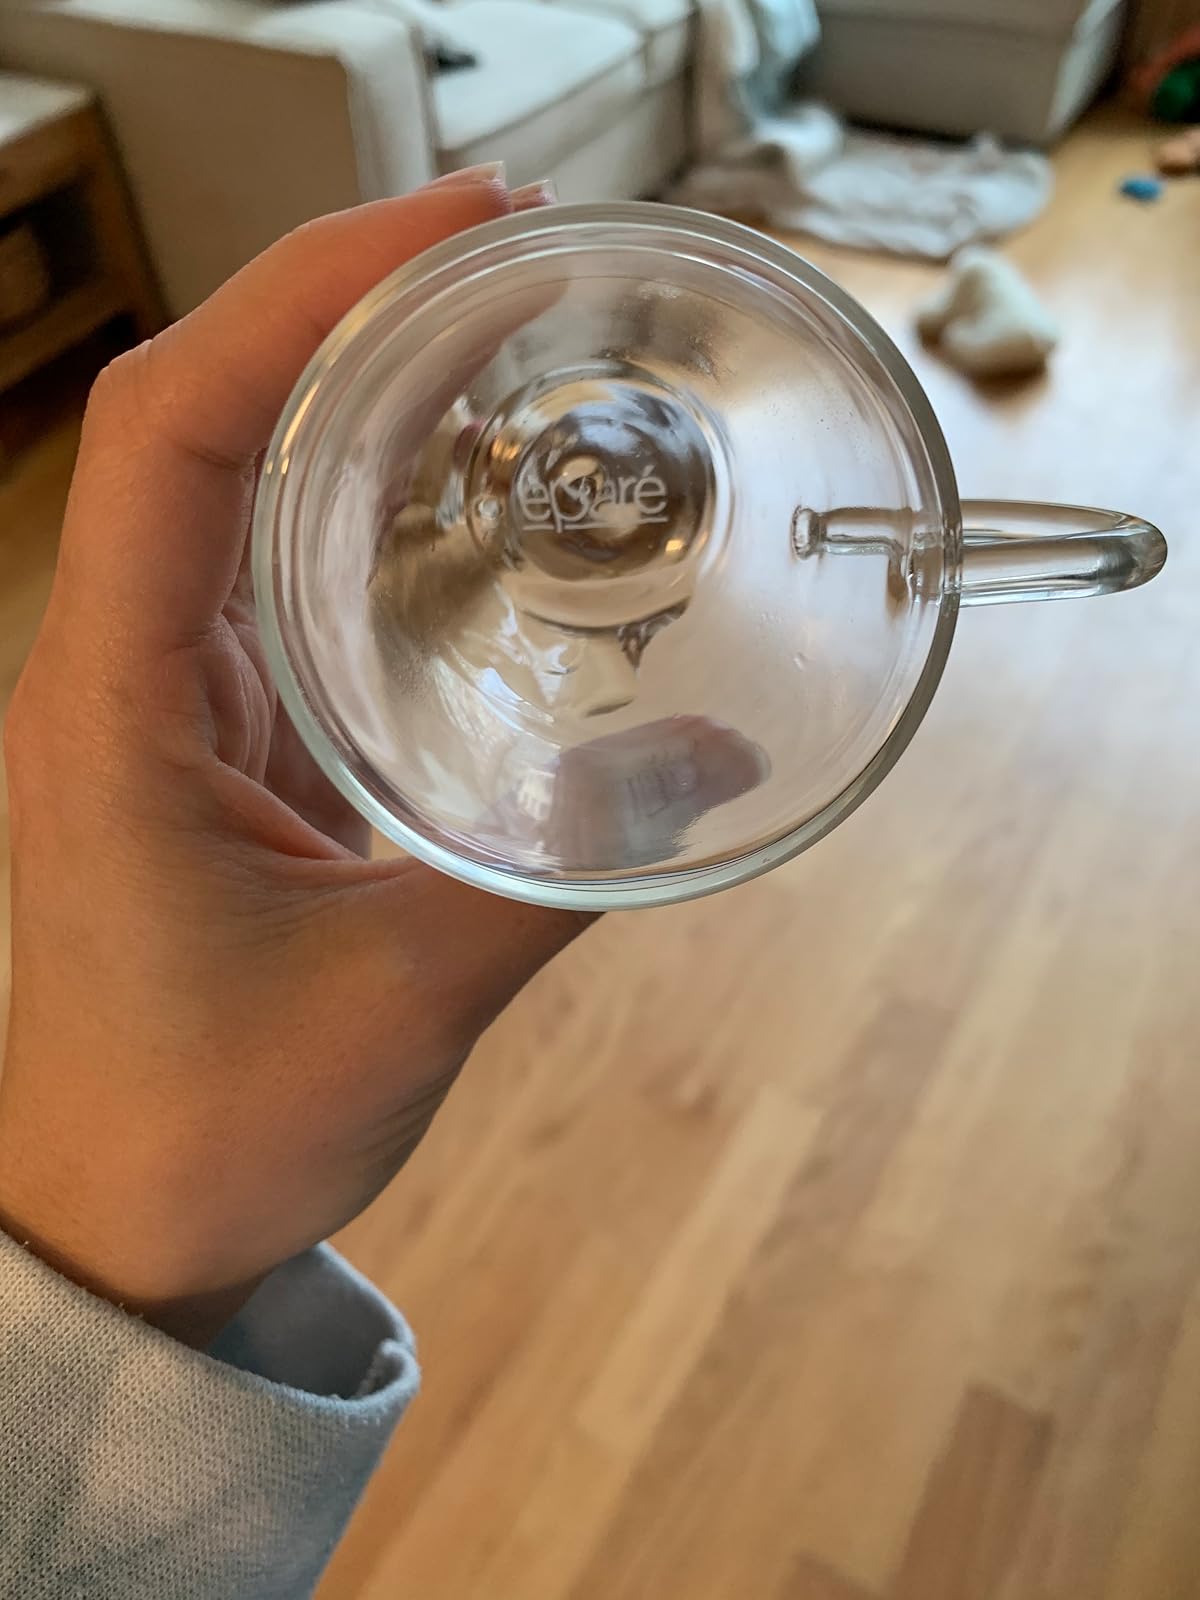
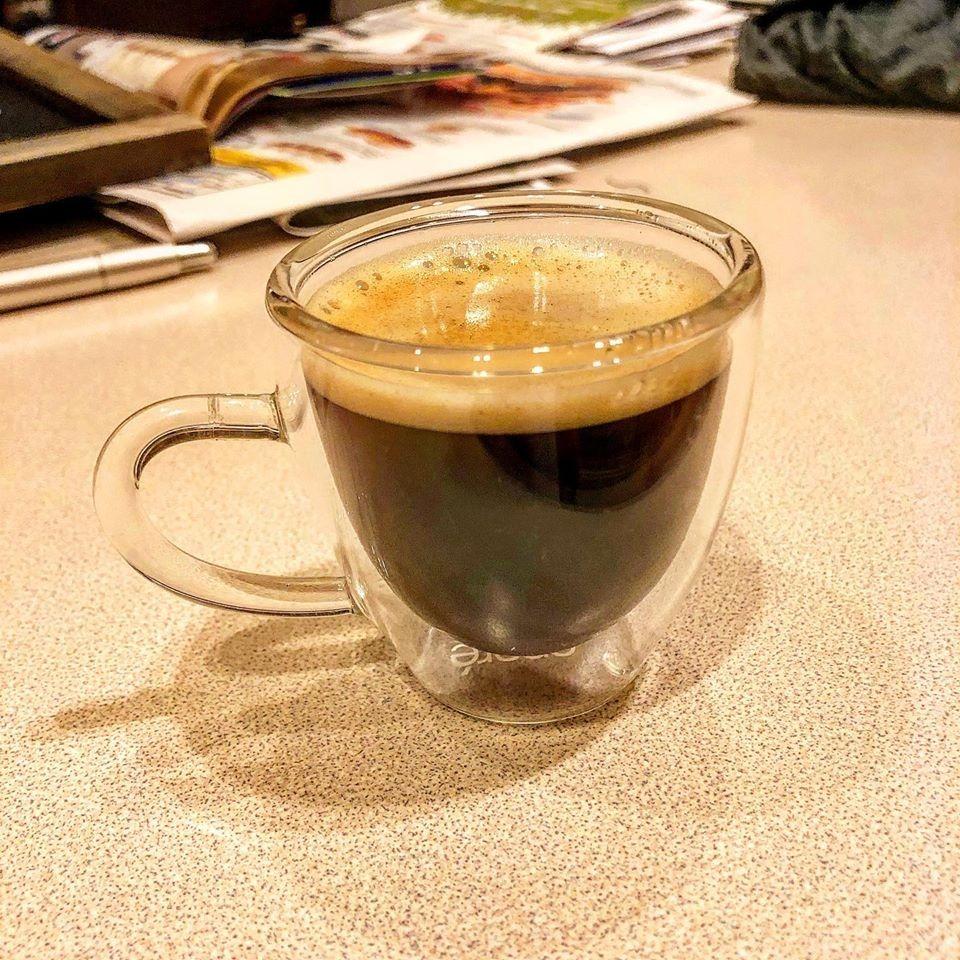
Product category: items_mug
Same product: yes